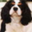
Label: dog